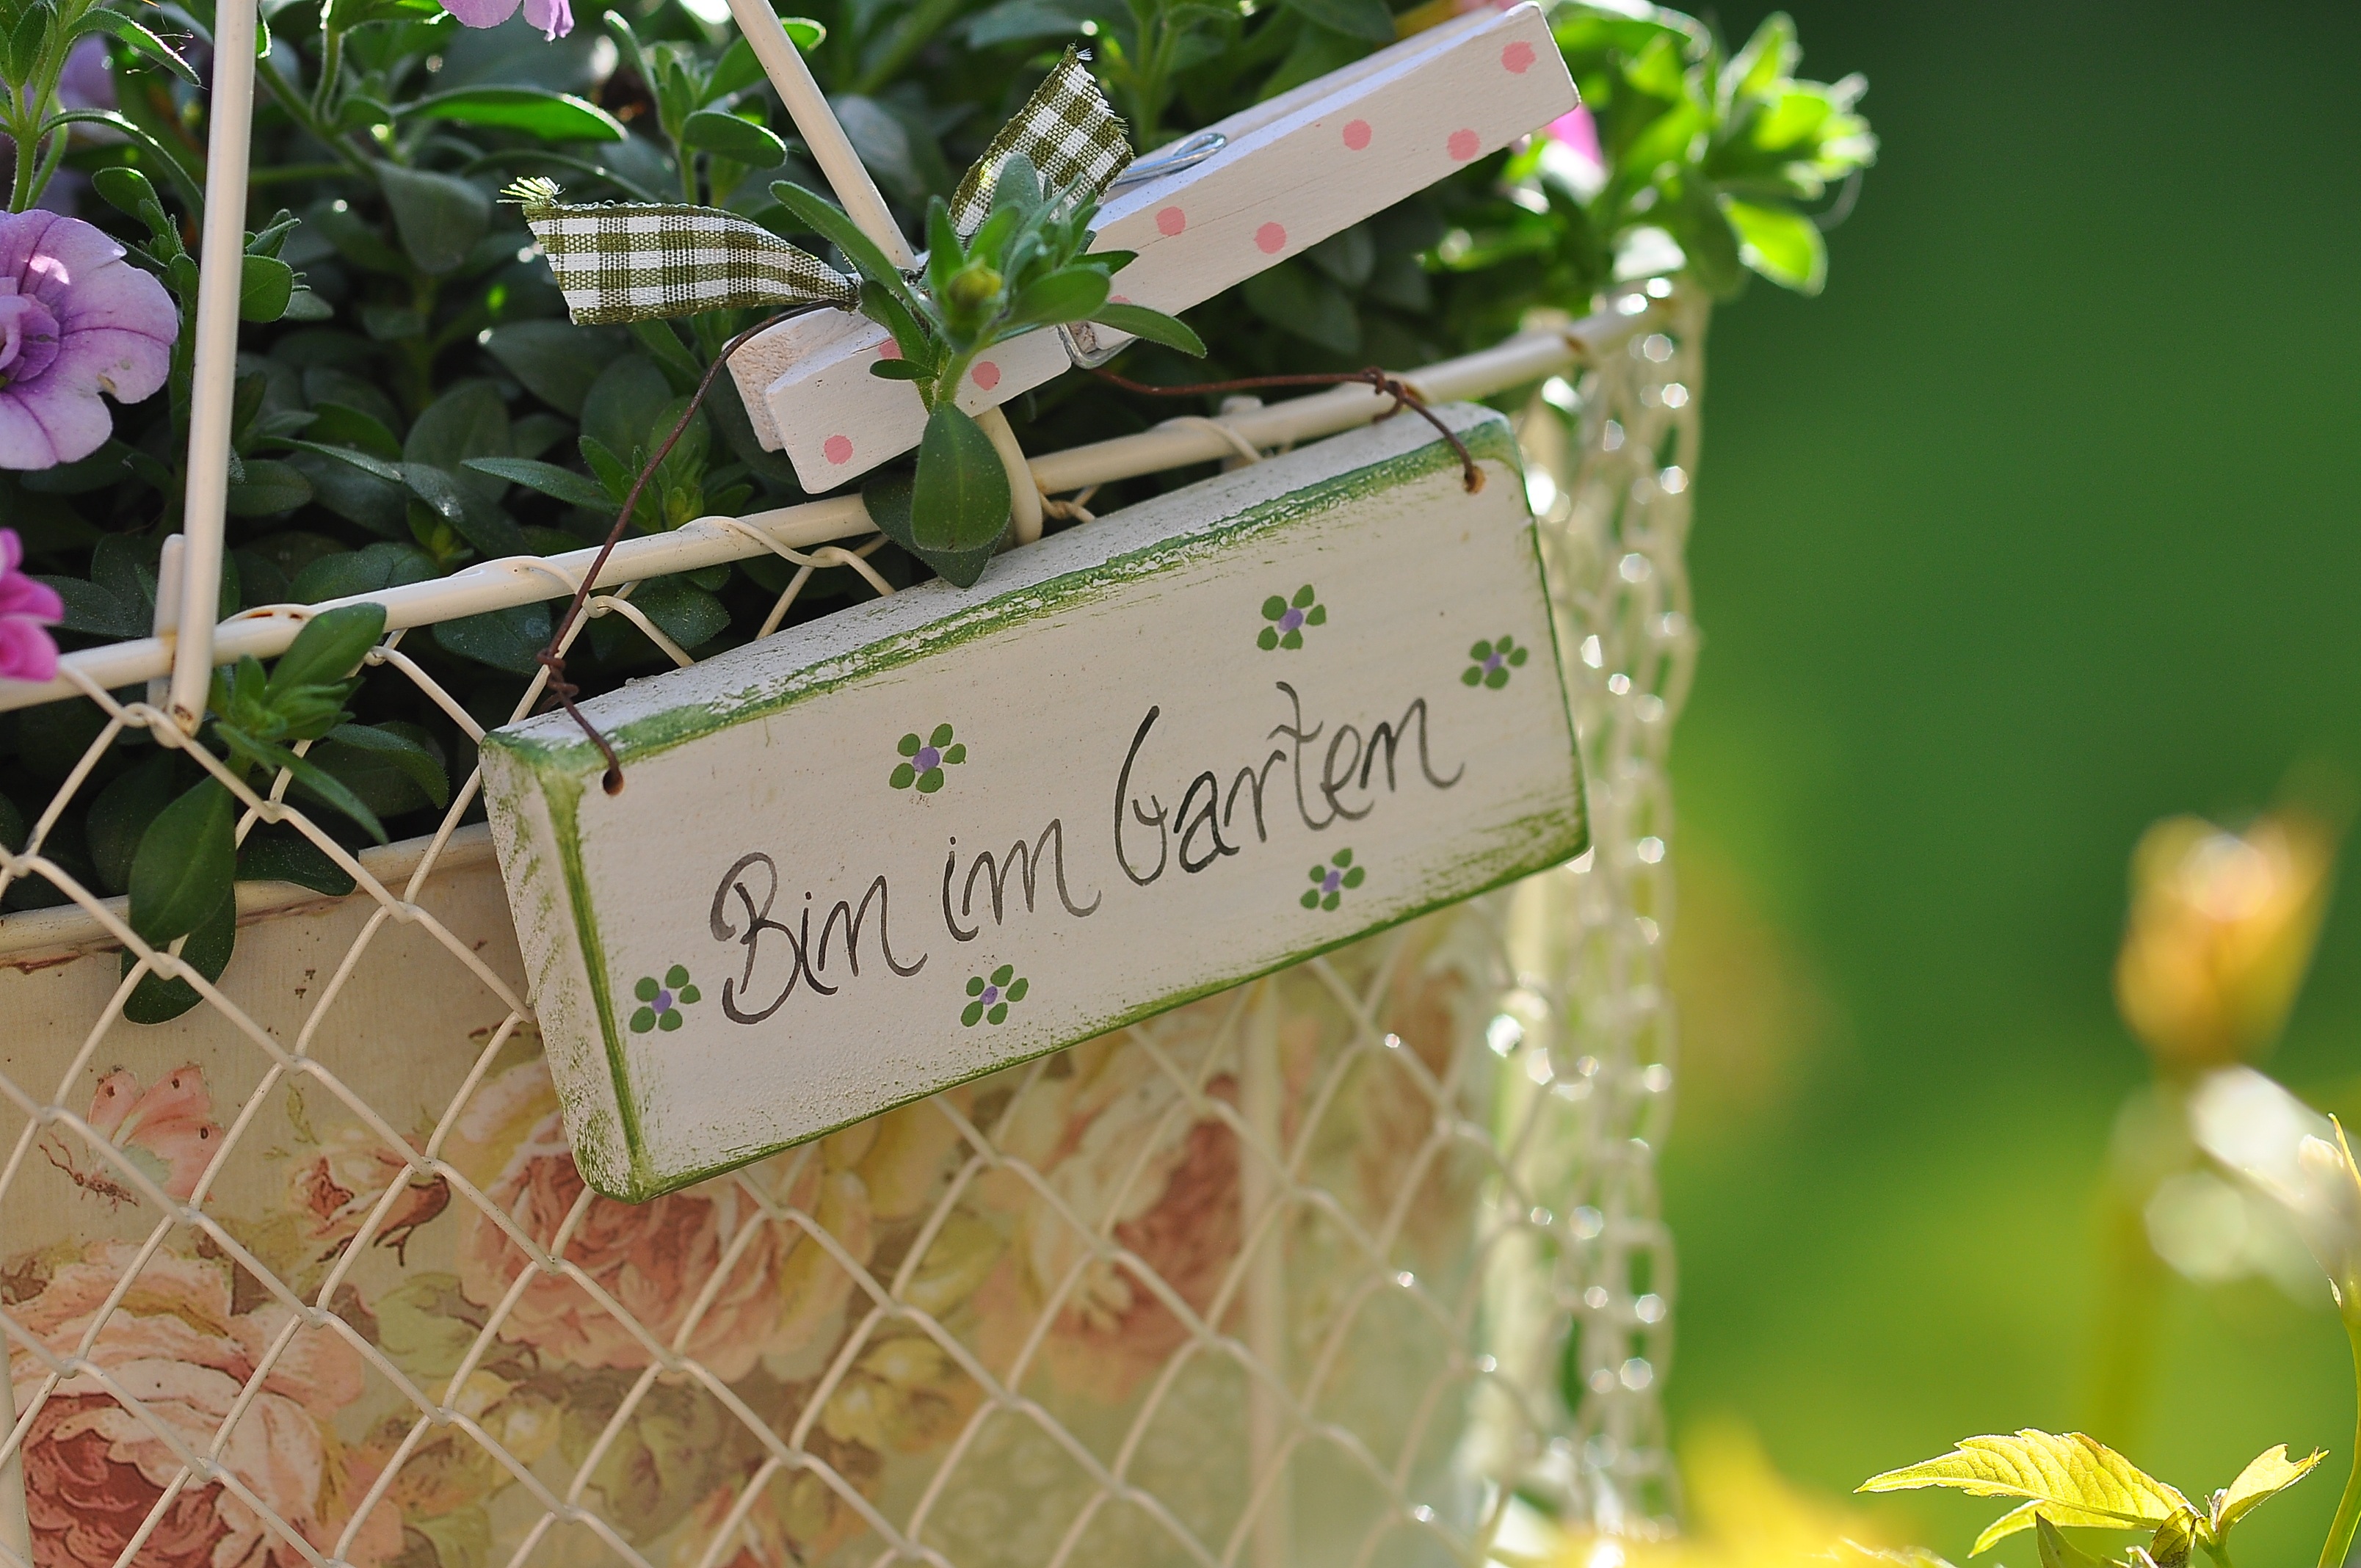
leaf, flower, summer, spring, green, garden, basket, flora